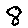
Label: 8